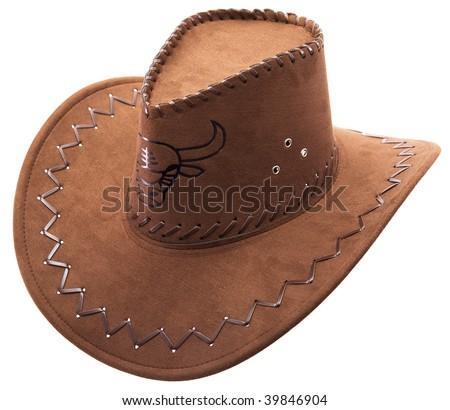
lonely cowboy 's hat on a white background with the image of the bull